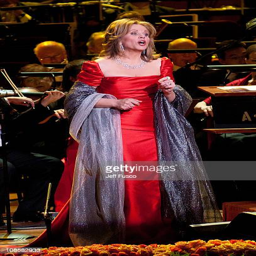
singer performs at the academy